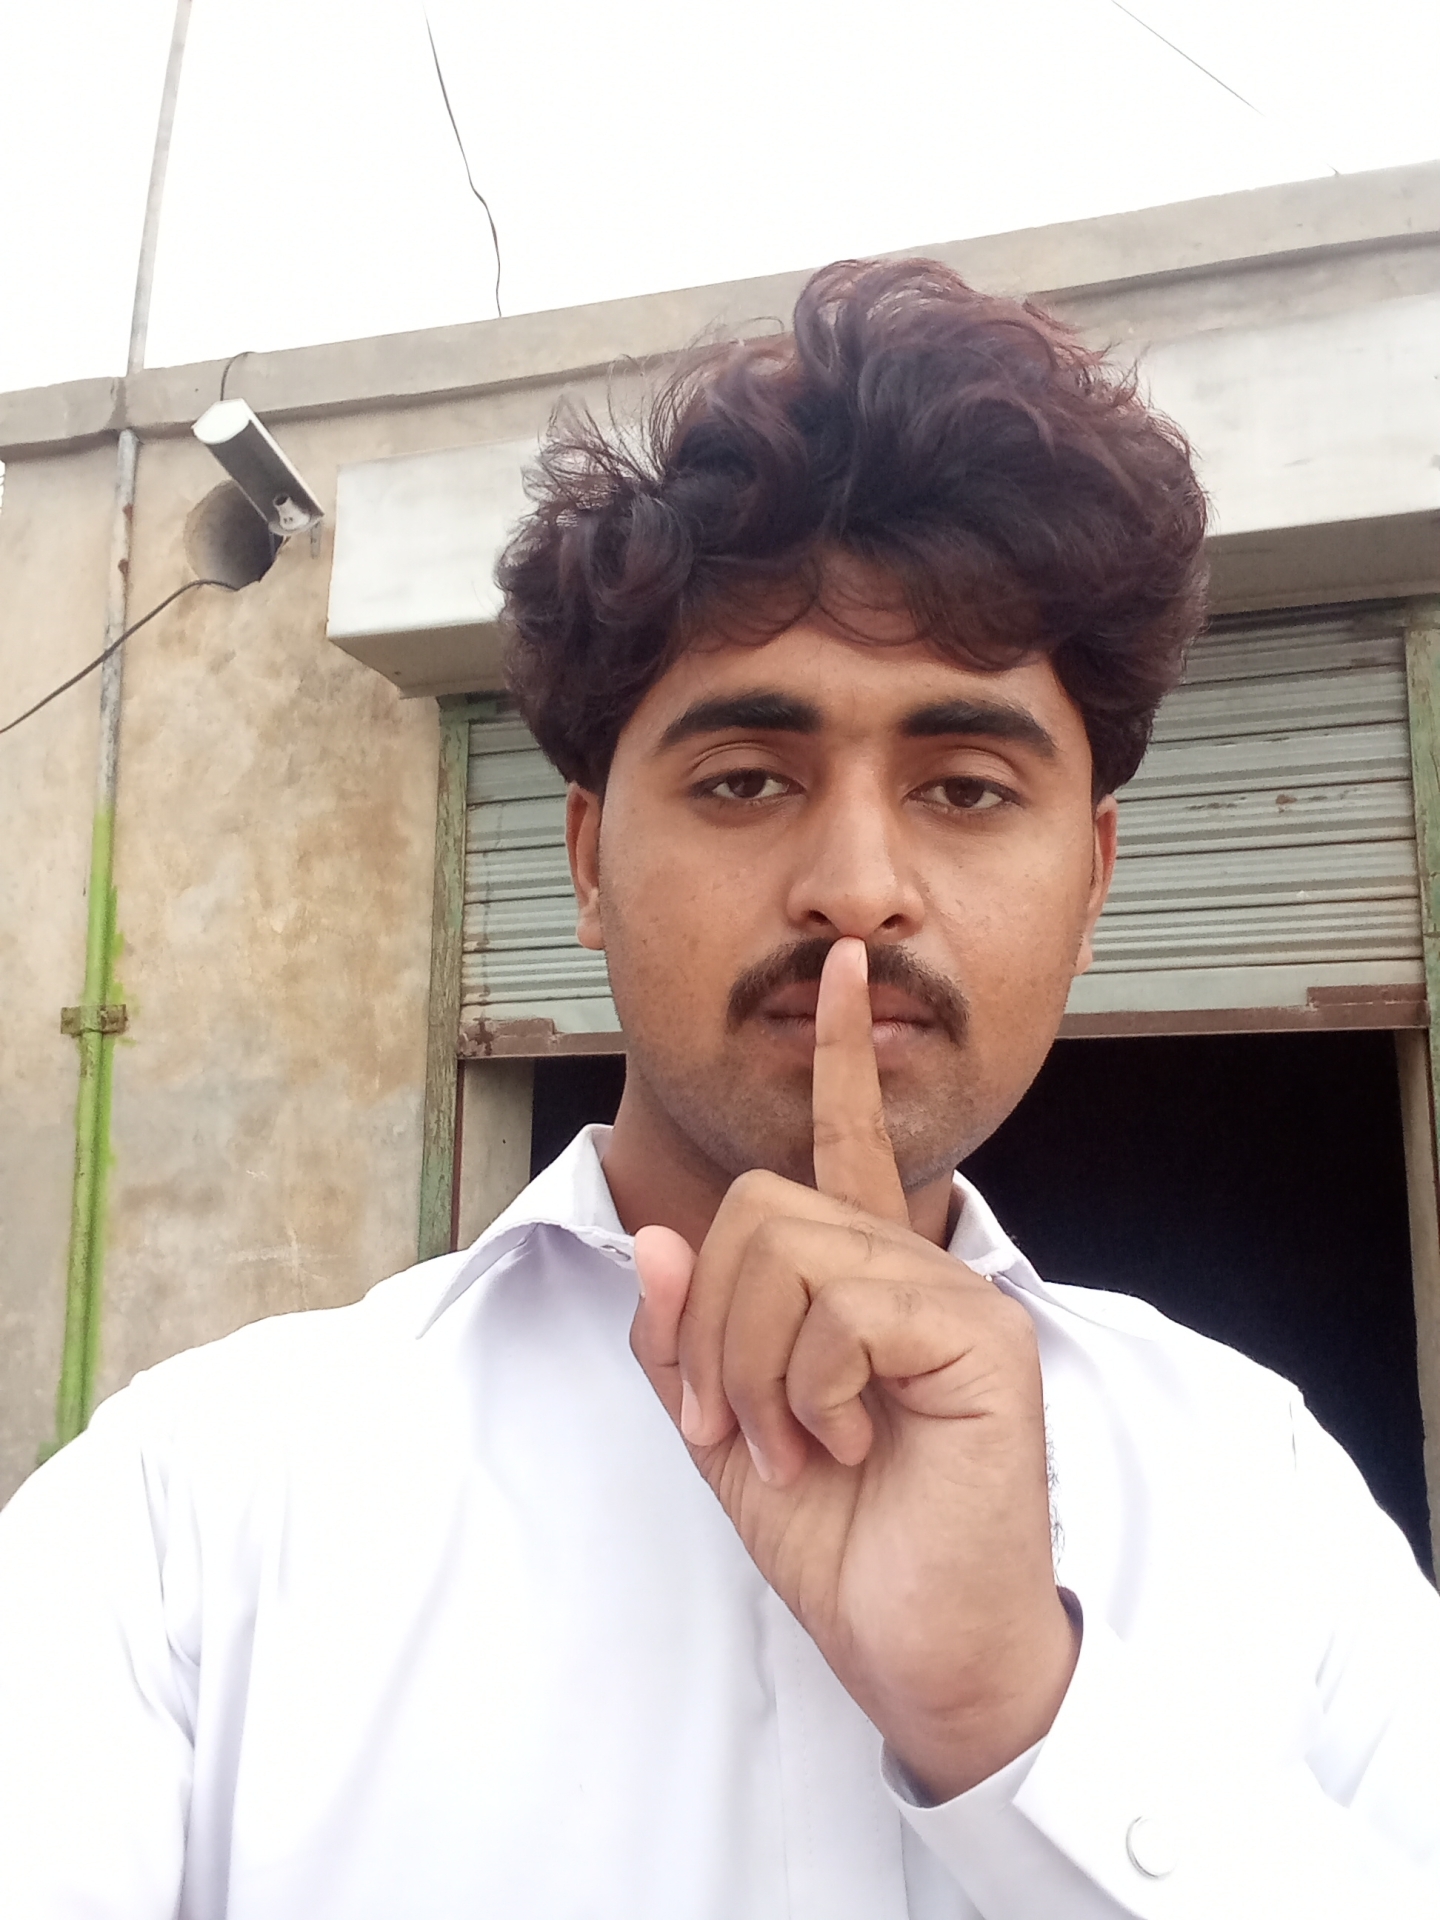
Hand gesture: mute